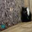
Label: skunk